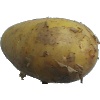
Label: white_potato